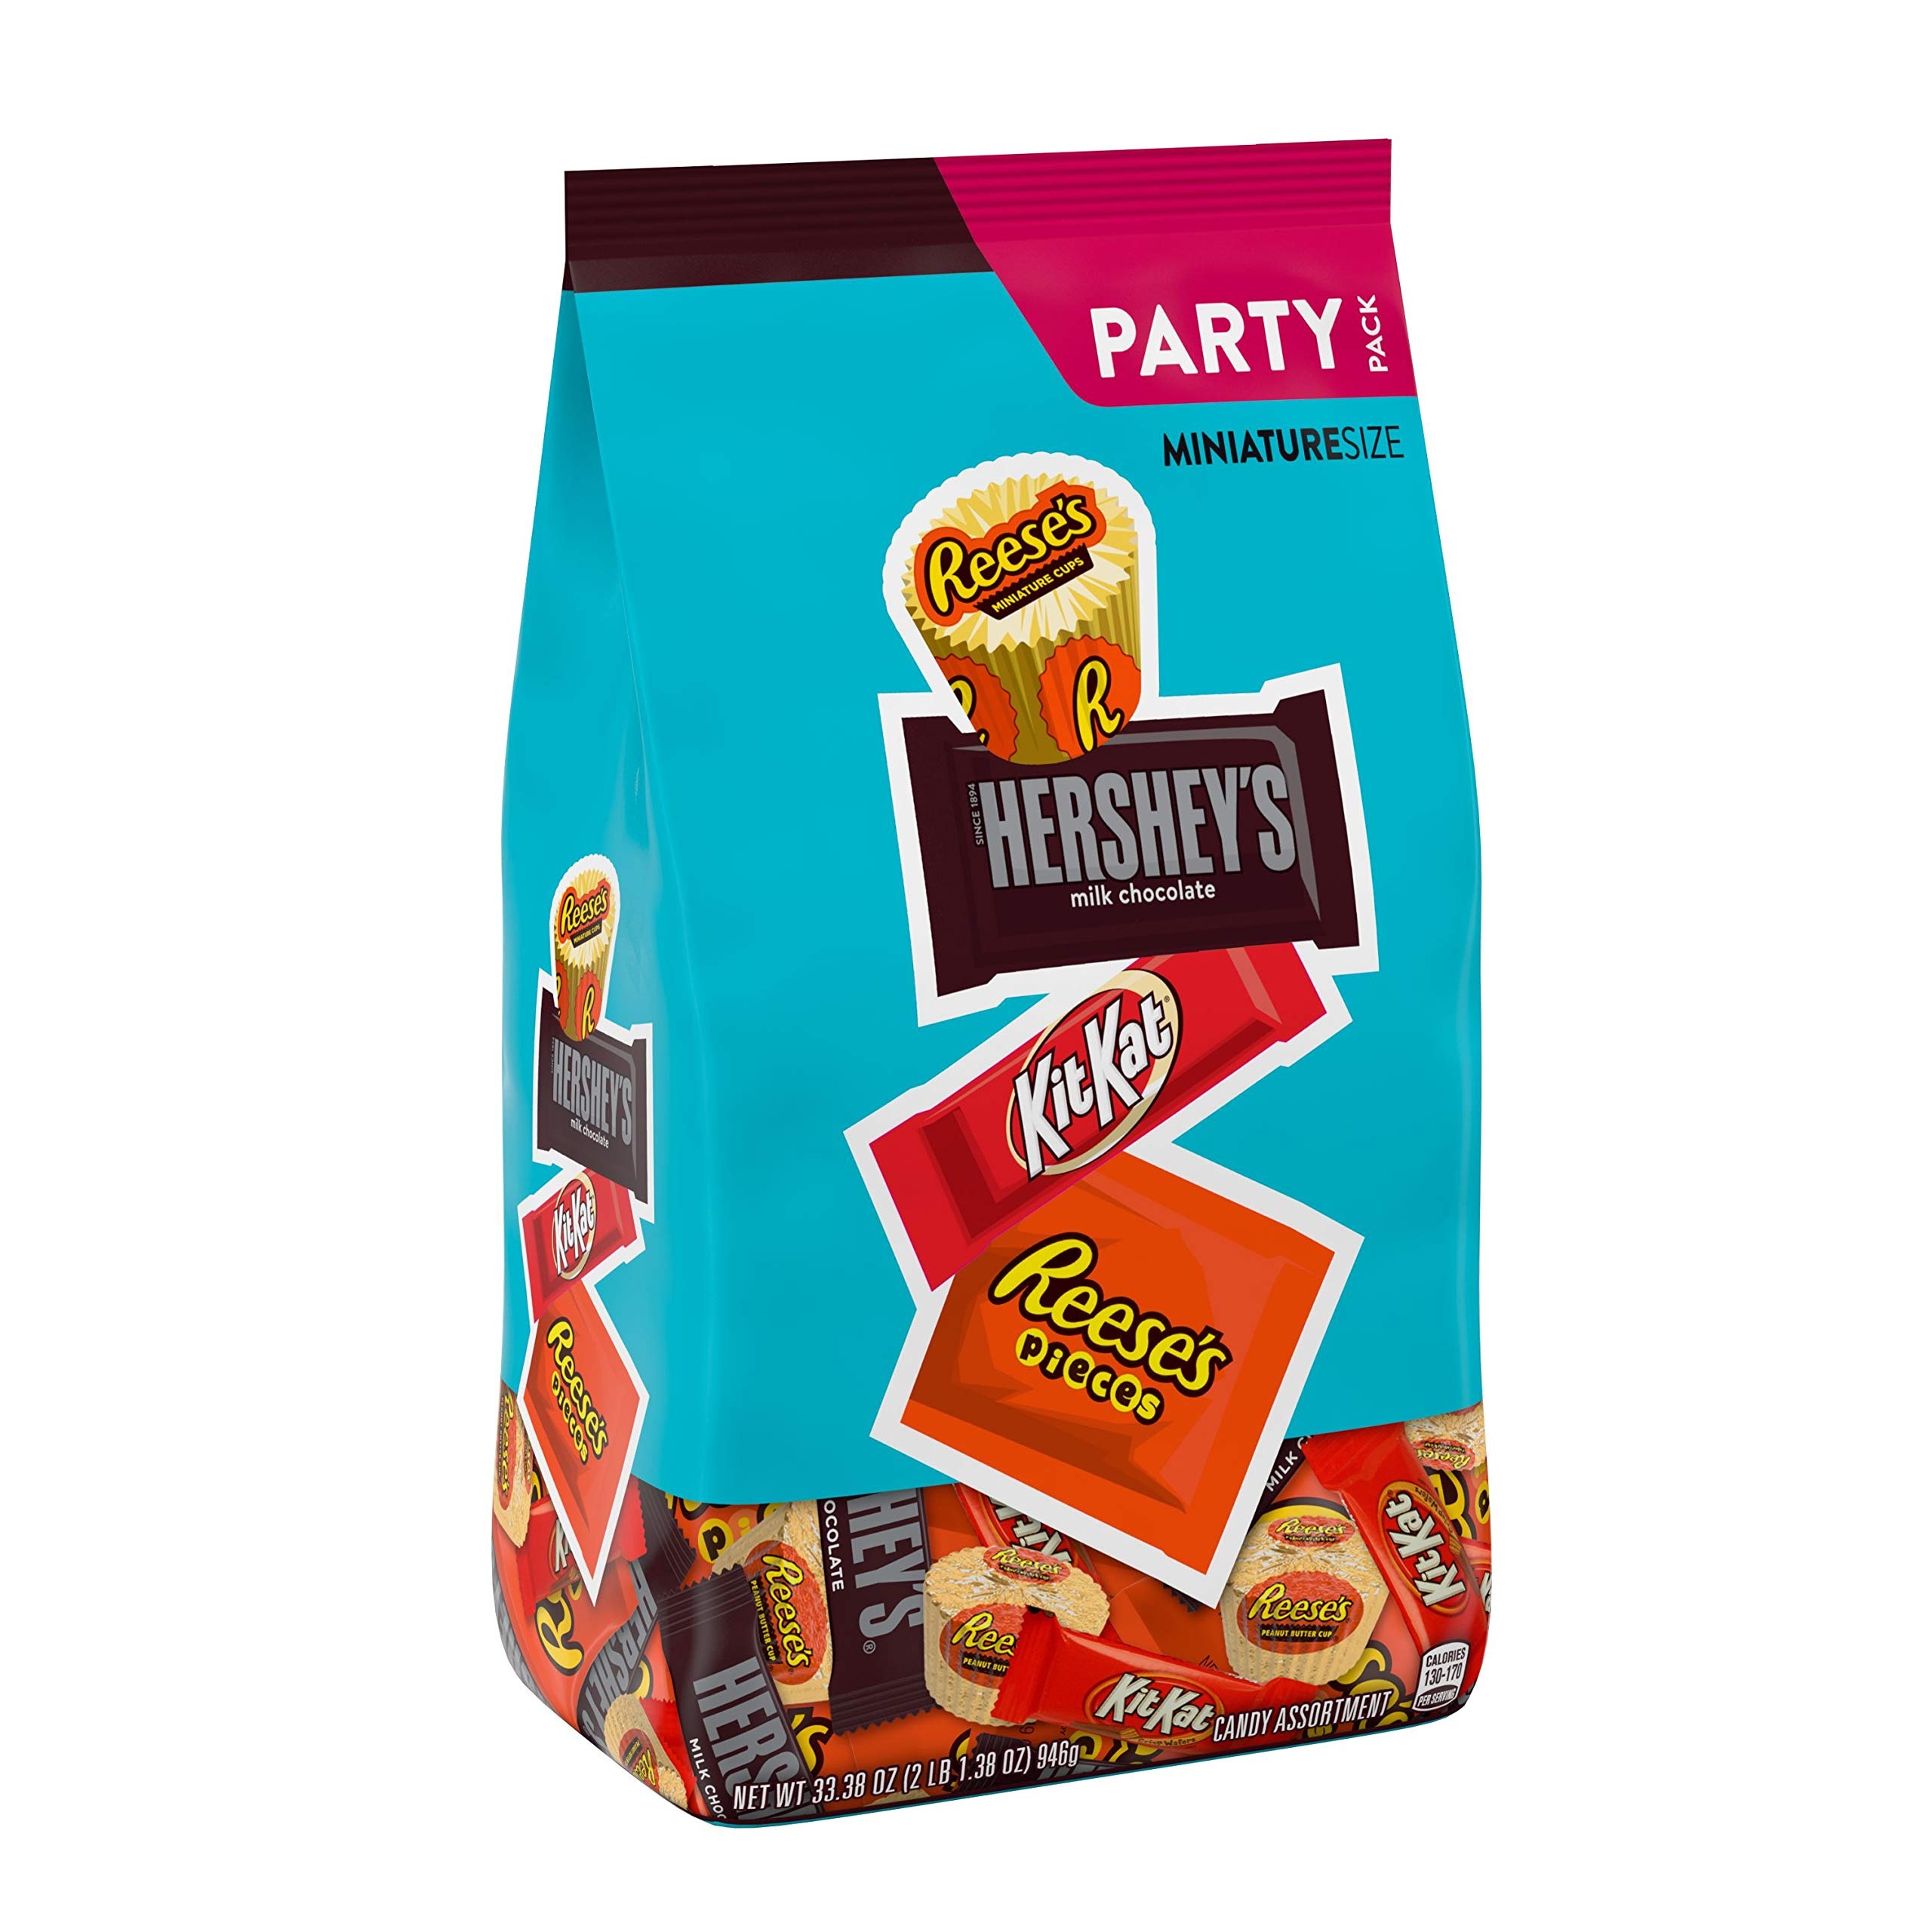
Item Name: Miniatures Assorted Candy Bag, Milk Chocolate
Bullet Point 1: Contains one (1) 33.38-ounce party pack bag of Hershey's Miniatures Assorted Milk Chocolate Candy, including approximately 93 pieces of HERSHEY'S Milk Chocolate Bars, REESE'S Peanut Butter Cups, KIT KAT Wafer Bars and REESE'S PIECES Candy
Bullet Point 2: Party-size assortment of miniature-size candy ideal for parties, movie nights, lunch desserts and sharing moments
Bullet Point 3: Certified kosher assorted candy and chocolates individually wrapped for lasting freshness
Bullet Point 4: Fill your candy dishes, snack drawers and movie night collection with bulk bag of Hershey classic candy perfect for sharing and on-the-go snacking
Bullet Point 5: Pick your favorite chocolates and candies from this assortment to go on top of your baked cupcakes, cookies or brownies for a delectable flavor combination everyone will love
Value: 33.38
Unit: Ounce

Price: 16.44